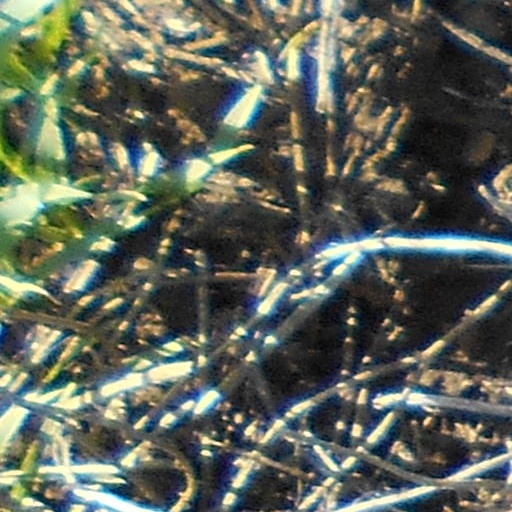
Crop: wheat